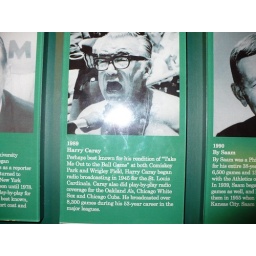
Holy cow stoney, i'm not wearing a shirt in my picture on the broadcaster's wall!!!